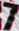
Number: 7